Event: Nepal Earthquake
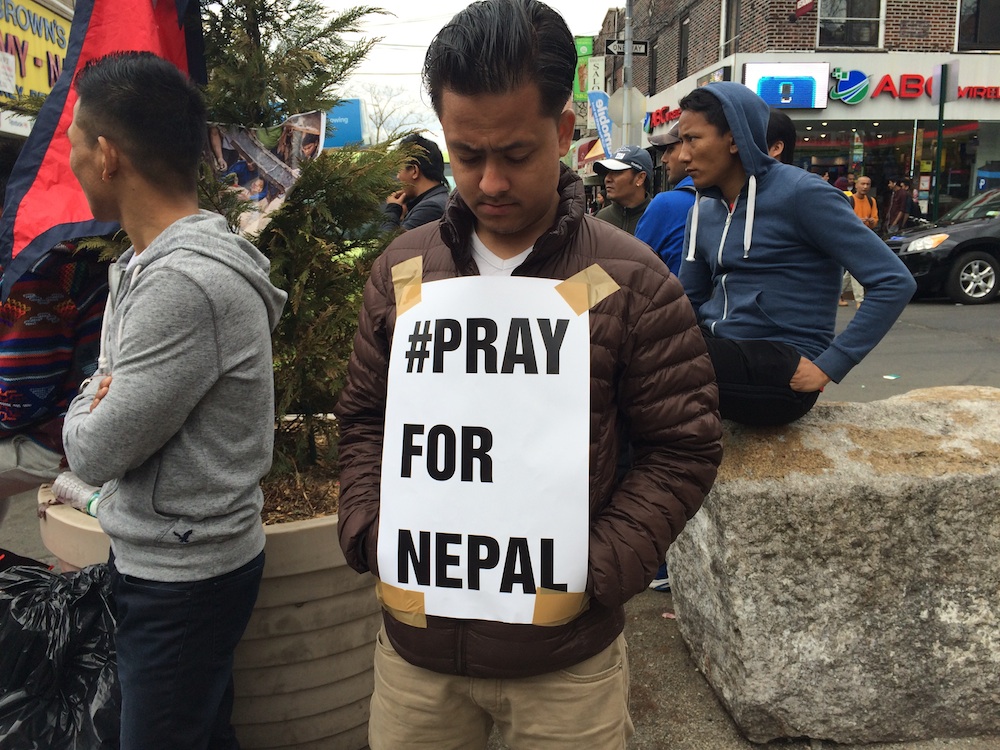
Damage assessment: no_damage